Trash culture

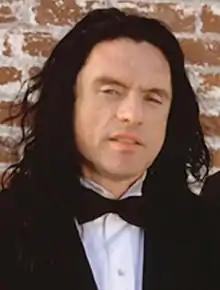
Tommy Wiseau, director and actor of the film "The Room"

Trash films, often categorized as "B-movies, C-movies", "Z-movies", "exploitation films", or "cult classics", range widely in budget, embracing unpolished aesthetics and provocative content to celebrate imperfection, blur the line between art and kitsch, and offer a raw, subversive alternative to mainstream cinema. Exploitation films encompass a wide range of subgenres, including sexploitation, which emphasizes nudity and sexual themes; blaxploitation, featuring African American protagonists and cultural themes often set in urban environments; nunsploitation and Nazisploitation, which exploit religious and historical taboos; cannibal films, centered on graphic depictions of survivalist horror and indigenous stereotypes; women-in-prison films, focusing on themes of incarceration and female resilience; revenge films, where protagonists seek violent justice; hicksploitation, portraying rural or Southern stereotypes; and mondo films, blending documentary-style filmmaking with shocking or exotic content.